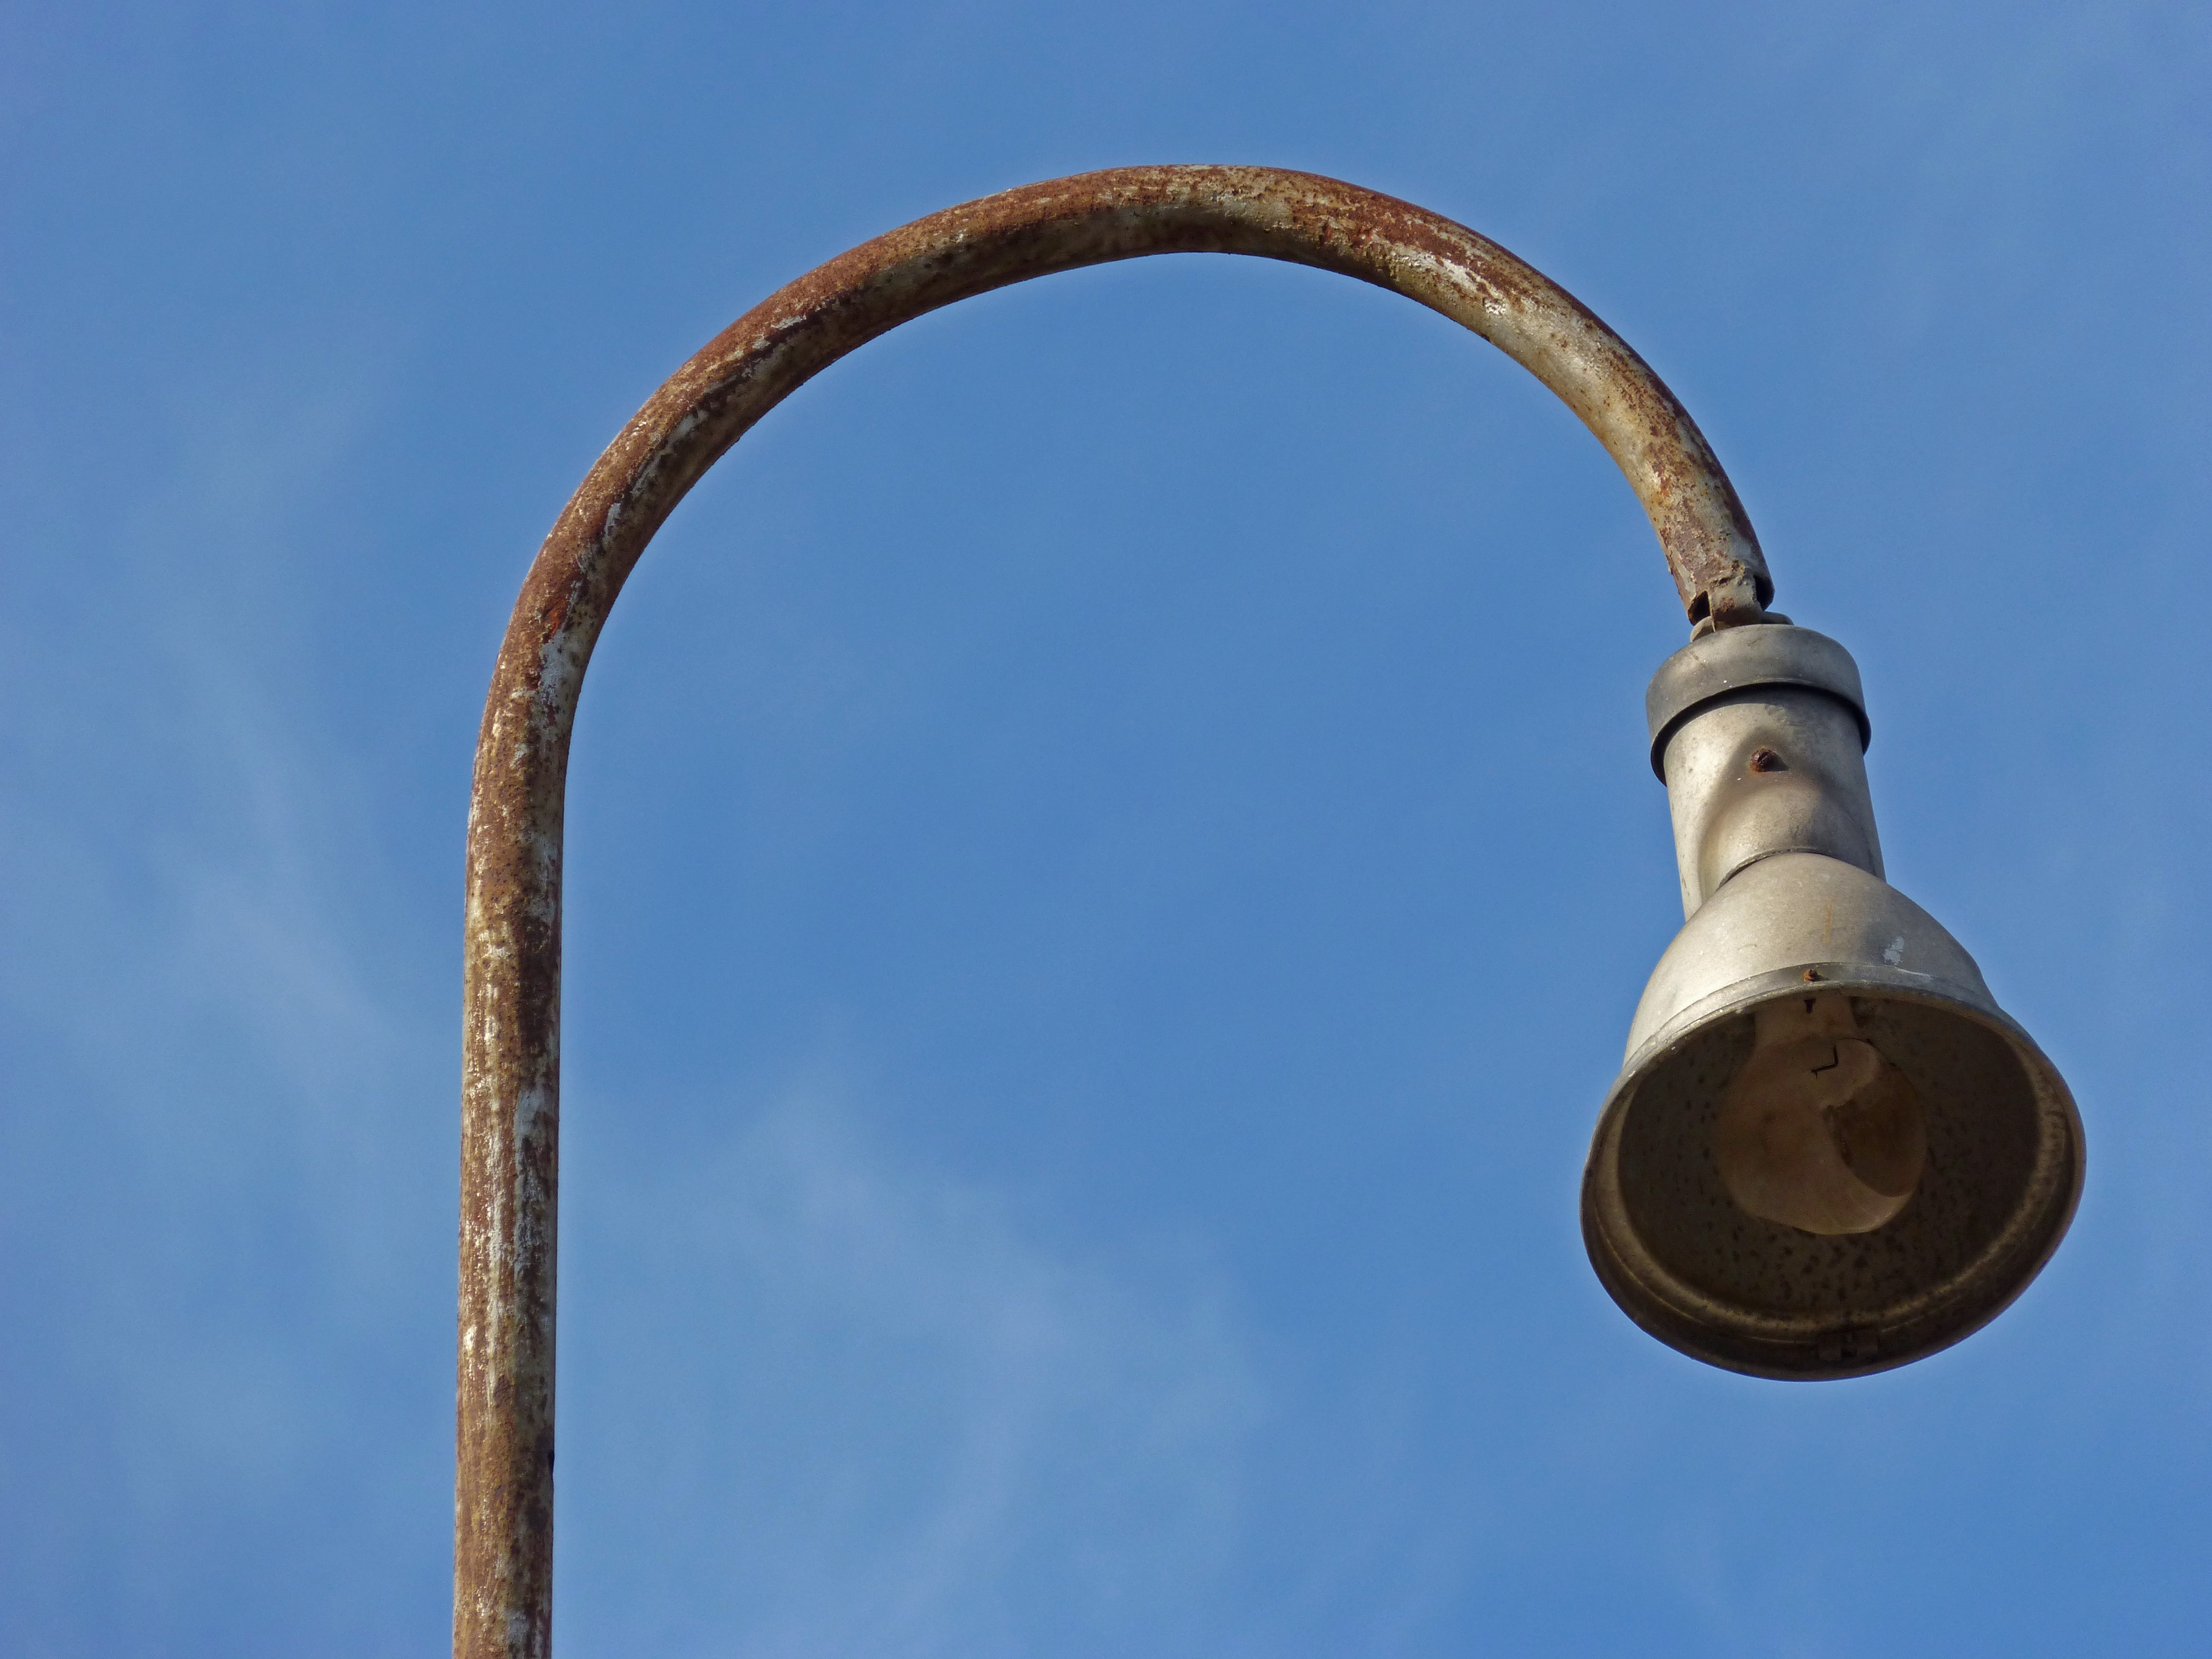
light, sky, old, street light, lamp, lighting, street lamp, light fixture, abandonment, luminary, man made object